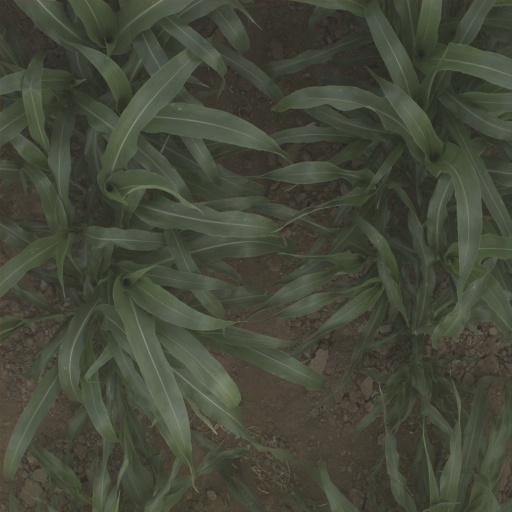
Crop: sorghum